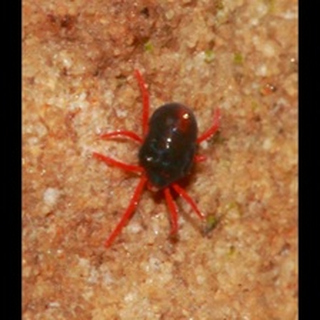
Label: wheat_mite